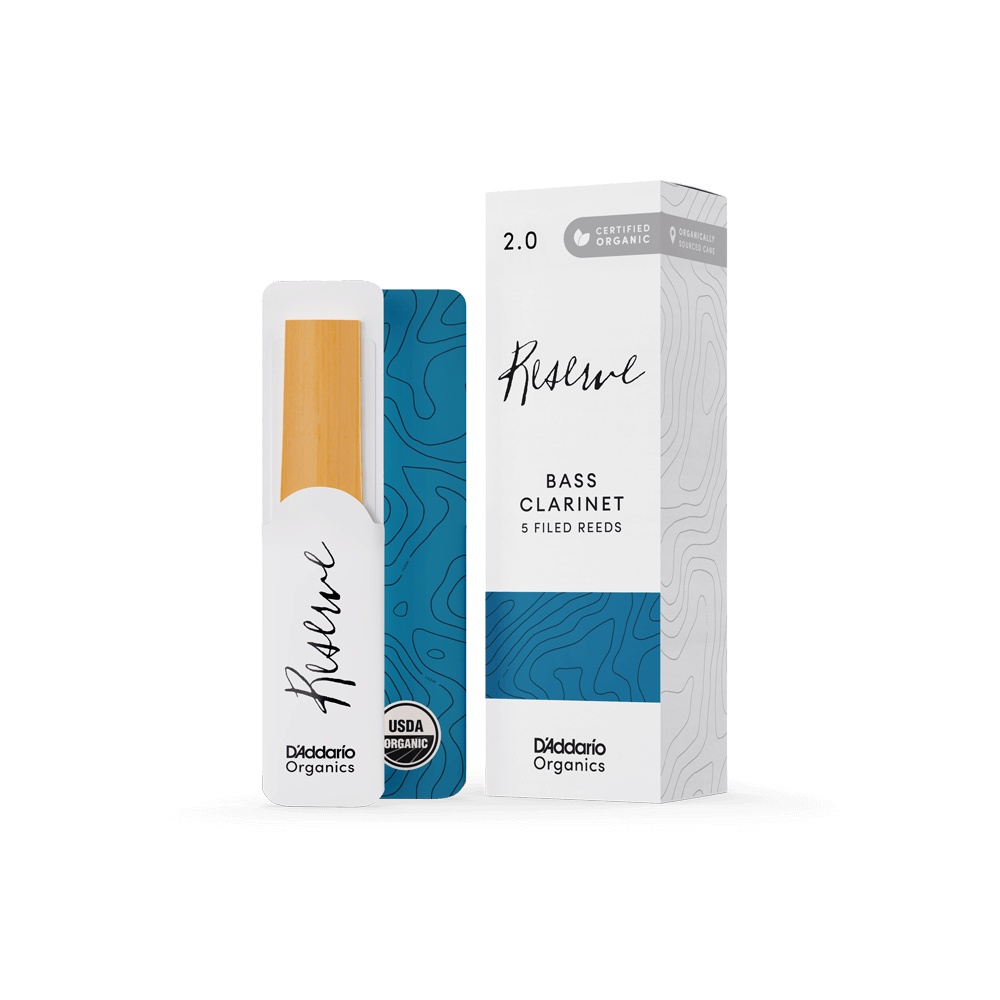
Organic Reserve Bass Clarinet Reeds, Individually-Sealed, 5-Pack
Crafted with a longer vamp for flexibility of color and volume, Organic Reserve Bass Clarinet reeds give you more depth of tone. These reeds contain squared tip corners for ease of response, plus a thicker tip for added support. Each reed in the pack comes single-sealed in a recyclable paper reed holder and flow wrap. Ideal For: Classical, Chamber, Wind Band Product Features D'Addario has pioneered the first practical and precise system to digitally measure and cut the incredibly complex geometrical patterns necessary to re-invent single reeds. Reserve reeds are cut to the tightest tolerances, offering the most consistent performance. Ideal for the advancing student and professional looking for a clear, even sound The Organic Reserve line also includes options for Eb and Bb clarinet Available in half strengths, from 2.0 to 4.5, with special 3.0+ and 3.5+ strengths All D’Addario reeds are designed and manufactured in the USA from naturally-grown cane Product Specs Type: Filed
Brand: D'Addarío
Category: Arts & Entertainment > Hobbies & Creative Arts > Musical Instrument & Orchestra Accessories > Woodwind Instrument Accessories > Clarinet Accessories > Clarinet Reeds